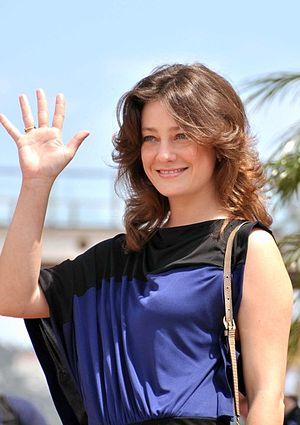
Giovanna Mezzogiorno au festival de Cannes